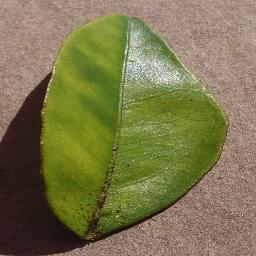
Label: Orange___Haunglongbing_(Citrus_greening)